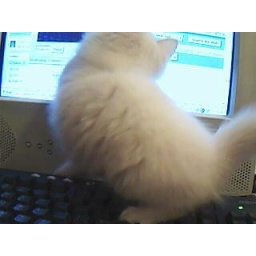
she can't resist she want to play with the other cat in the screen (herself..hehehe)